Ataşehir

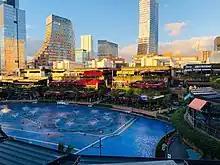
Watergarden with Varyap Meridian Towers in Ataşehir

In 2008 the district Ataşehir was created from parts of the districts Kadıköy, Üsküdar, Ümraniye and Kartal.